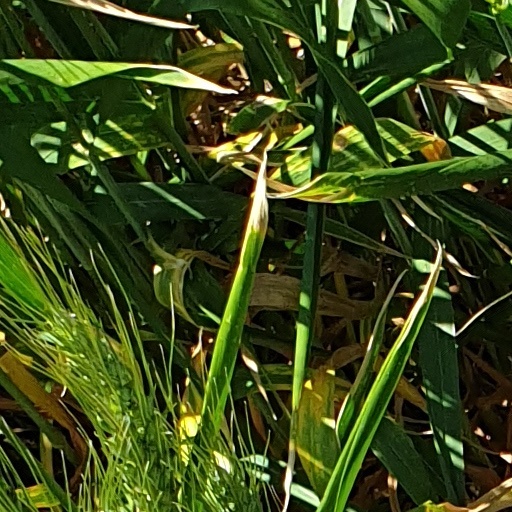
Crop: wheat